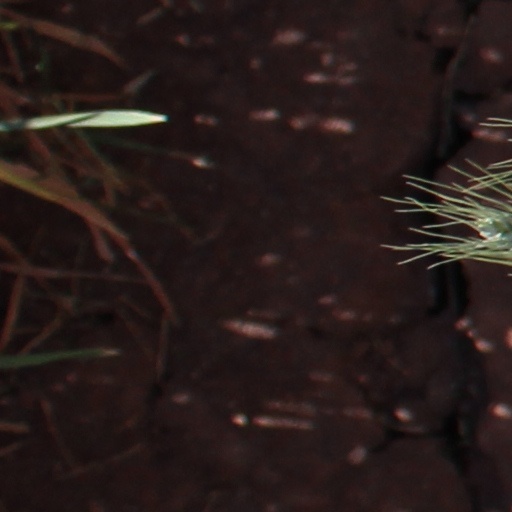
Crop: wheat